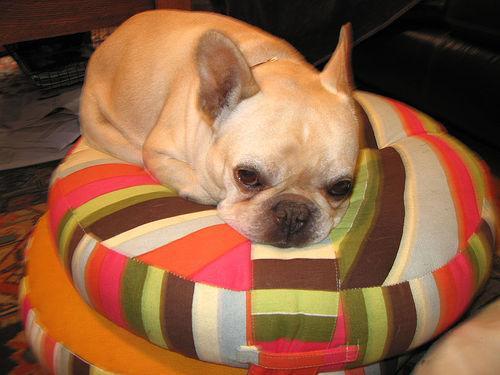
French_bulldog